Johannisthaler Chaussee (Berlin U-Bahn)

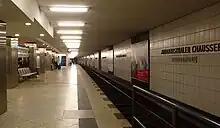
Platform of the station

Johannisthaler Chaussee is a Berlin U-Bahn station located on the .